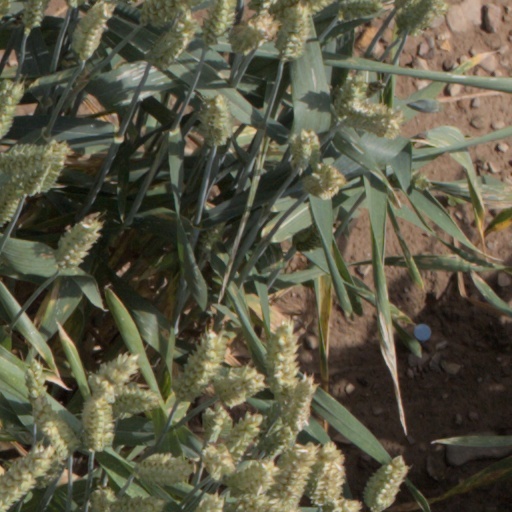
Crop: wheat